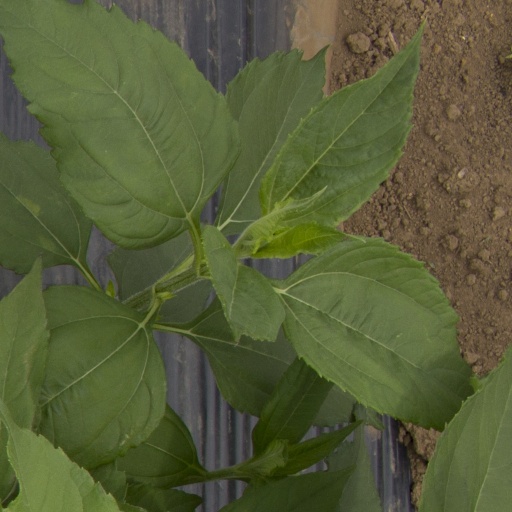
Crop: Jerusalem artichoke